Supercar (band)

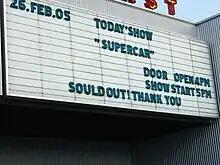
The marquee for Supercar's final concert at Shin-Kiba Studio Coast, Tokyo, Japan

In February 2005, Supercar broke up following a final concert, released under DVD as "Last Live". Later that year, their song "Storywriter" featured in the anime "Eureka Seven". Following the breakup, Furukawa and Nakamura have pursued successful solo careers.